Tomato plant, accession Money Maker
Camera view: horizontal (90 deg, fisheye); turntable rotation: 120 degrees
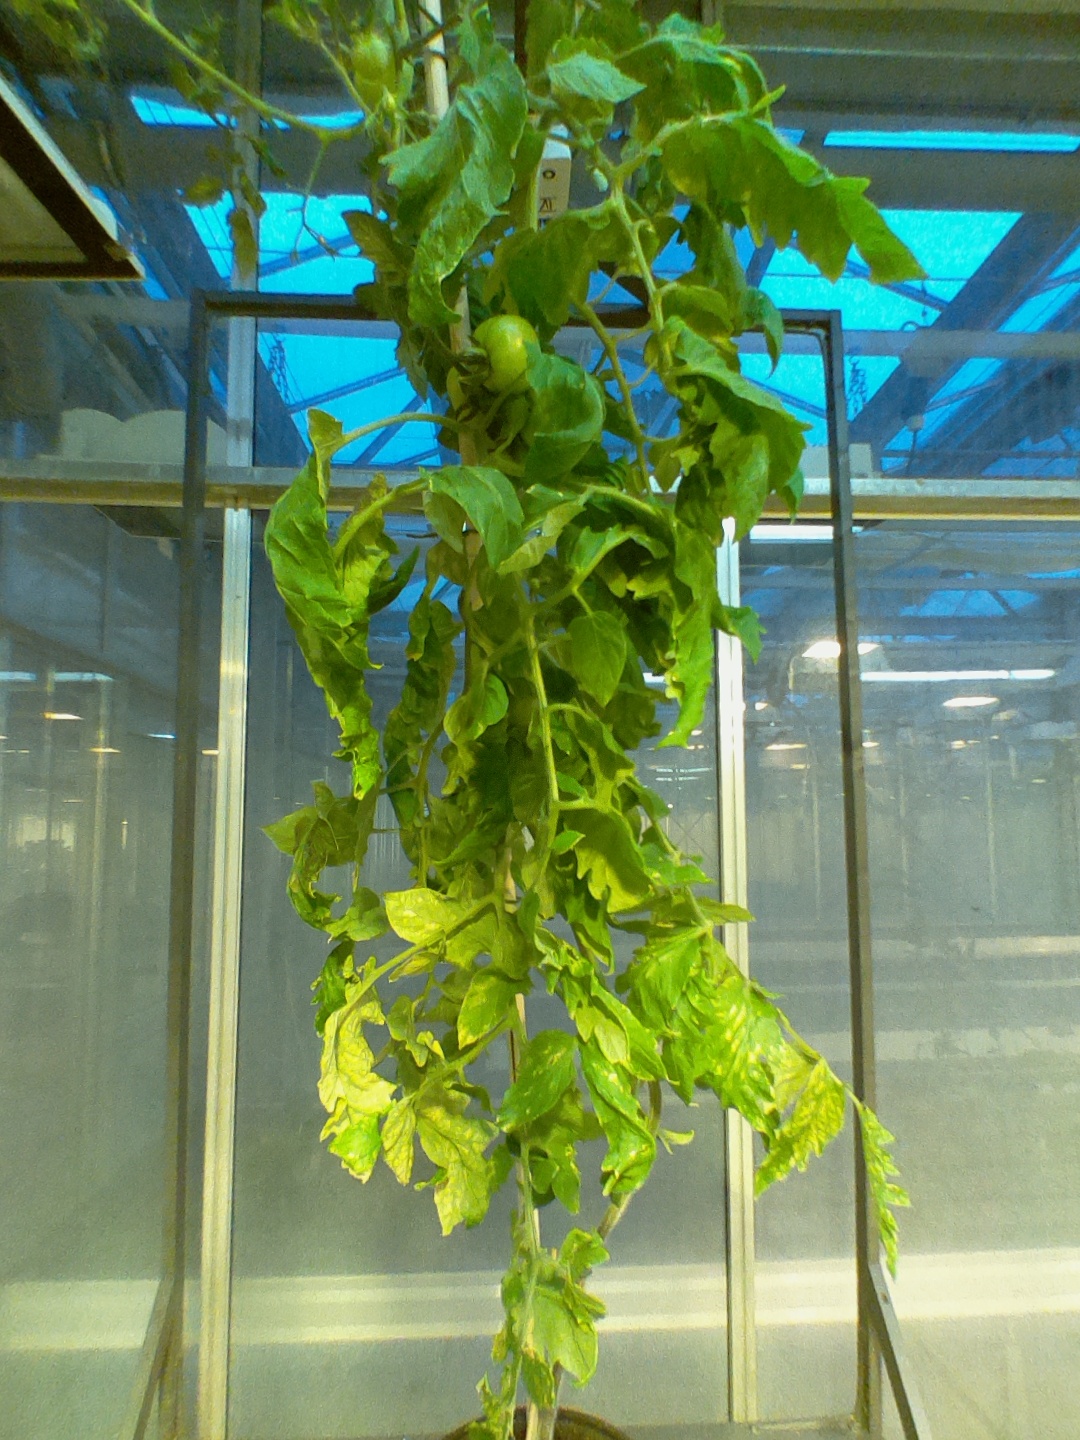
BBCH growth stage 77: 70%-80% of final fruit size